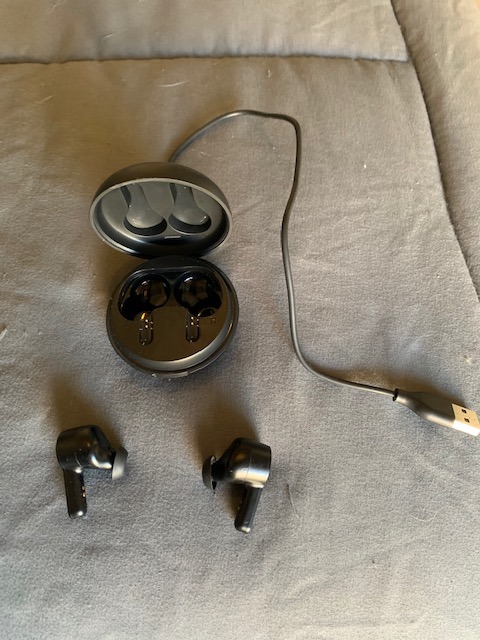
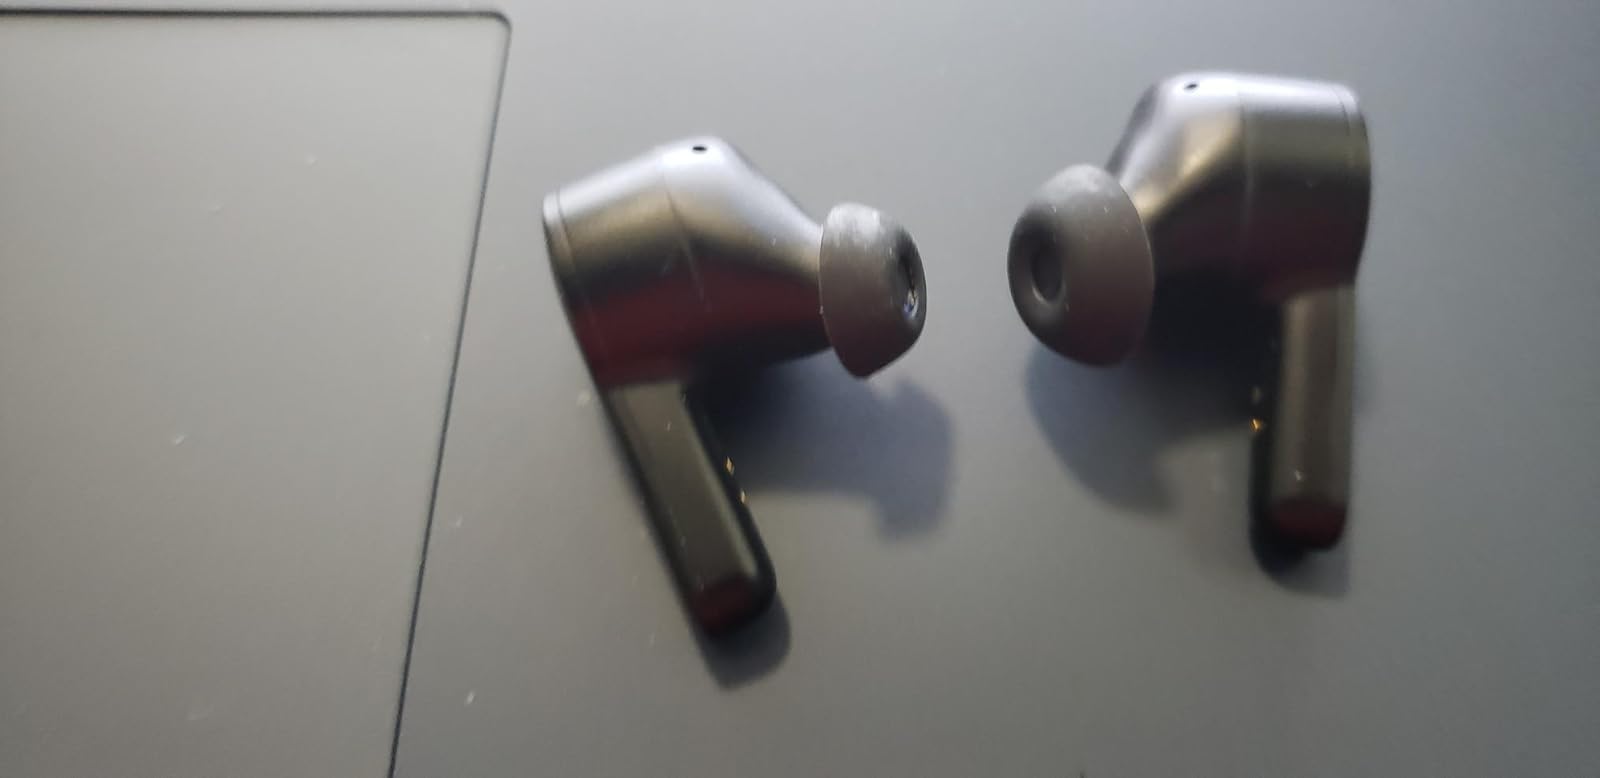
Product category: earbuds
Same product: yes